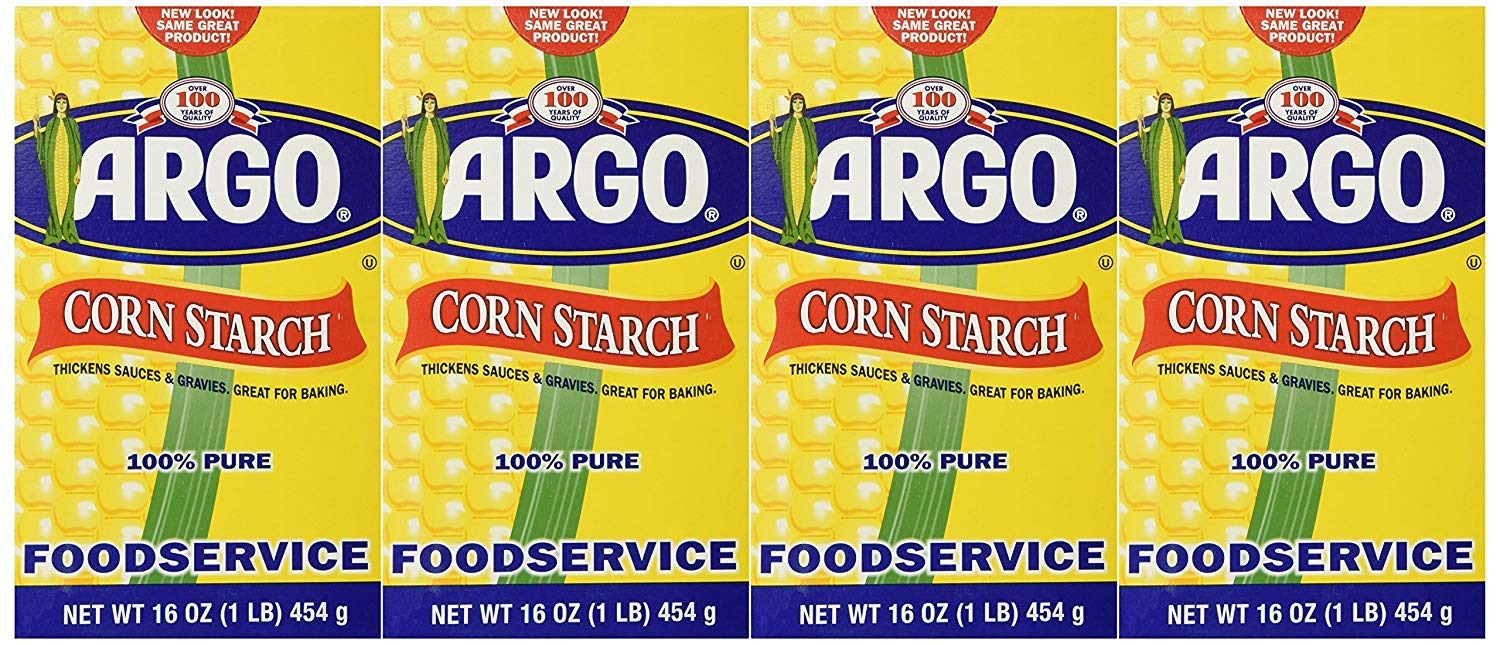
Item Name: Argo Corn Starch 16 oz. Box (Pack of 12)
Bullet Point 1: Product Type:Grocery
Bullet Point 2: Item Package Dimension:15.2 " L X11.6 " W X4.8 " H
Bullet Point 3: Item Package Weight:15.88 oz
Bullet Point 4: Country Of Origin: United States
Value: 192.0
Unit: Fl Oz

Price: 8.695